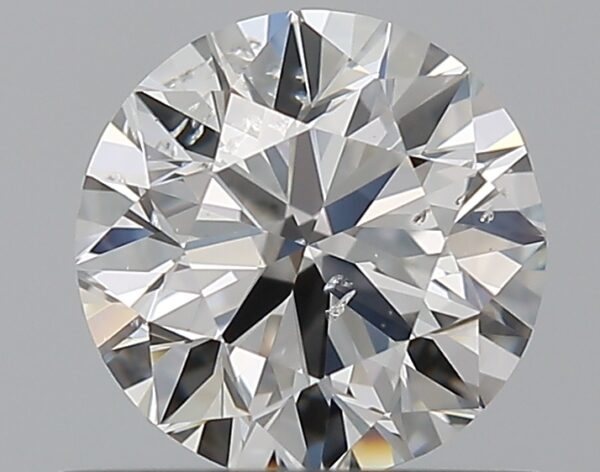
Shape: round
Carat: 0.7
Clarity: SI2
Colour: F
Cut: VG
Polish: EX
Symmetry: GD
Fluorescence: F
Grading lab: GIA
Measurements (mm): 5.52 x 5.59 x 3.54